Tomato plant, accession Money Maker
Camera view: tilt-top (135 deg); turntable rotation: 30 degrees
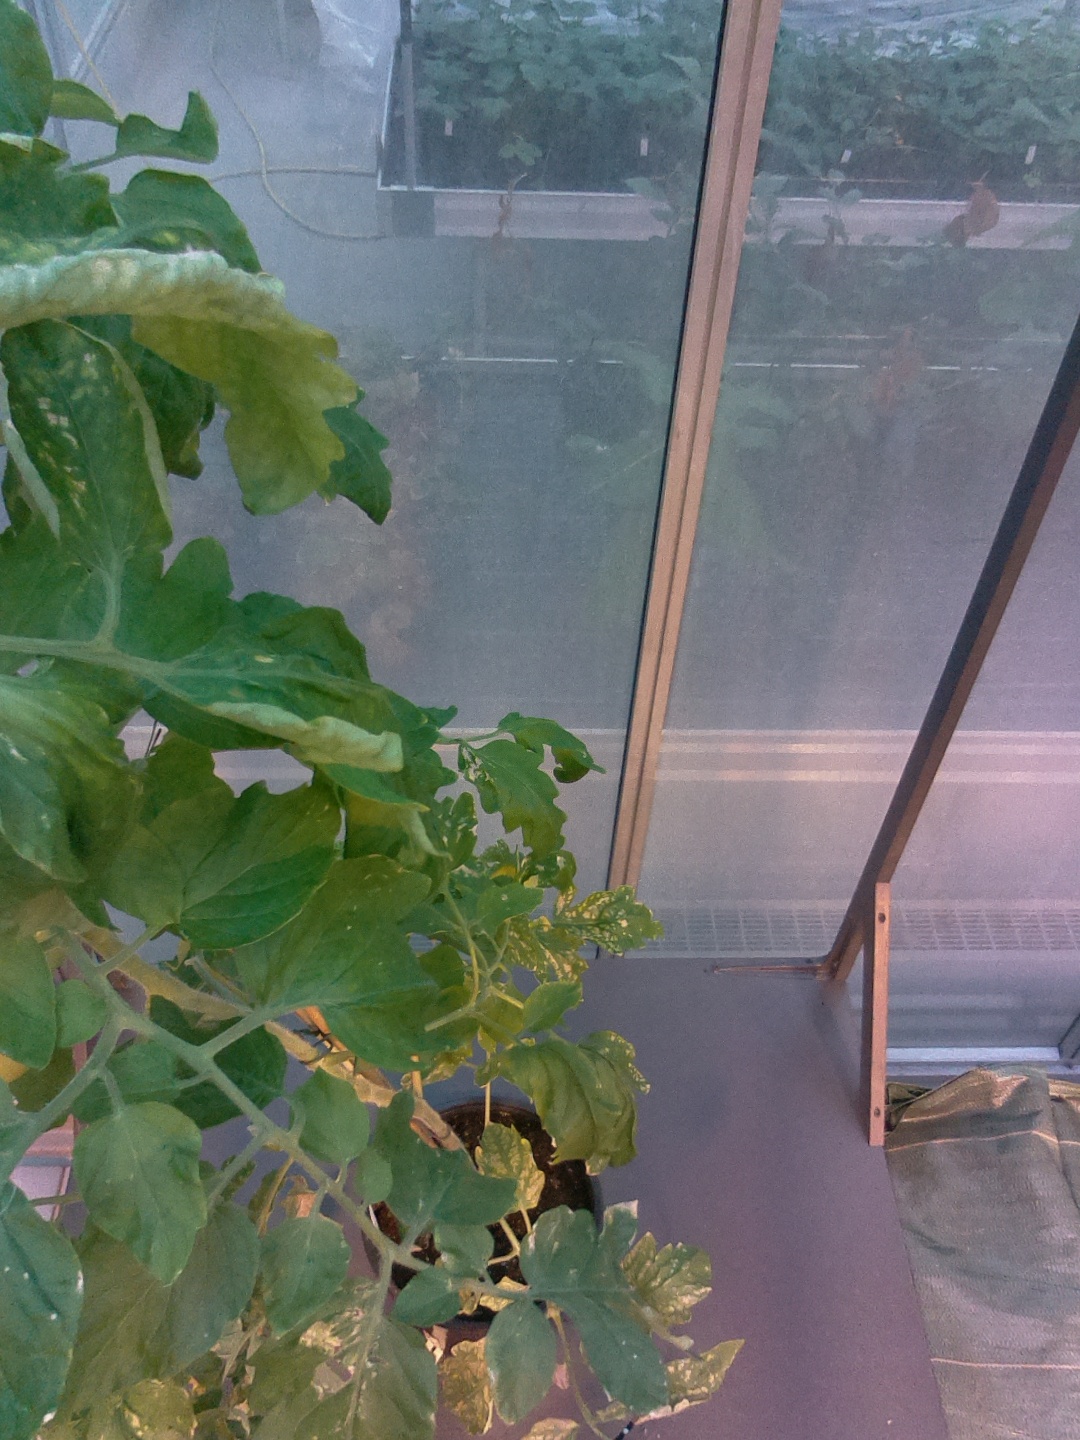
BBCH growth stage 76: 60%-70% of final fruit size